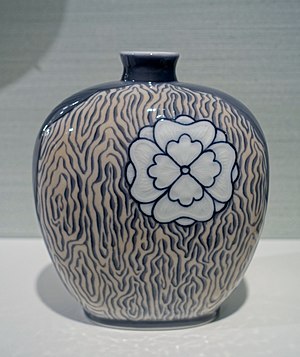
Bertha Nathanielsen
Vase af Bertha Nathanielsen, Den Kongelige Porcelænsfabrik
Bertha Nathanielsen var en dansk porcelænsmaler.